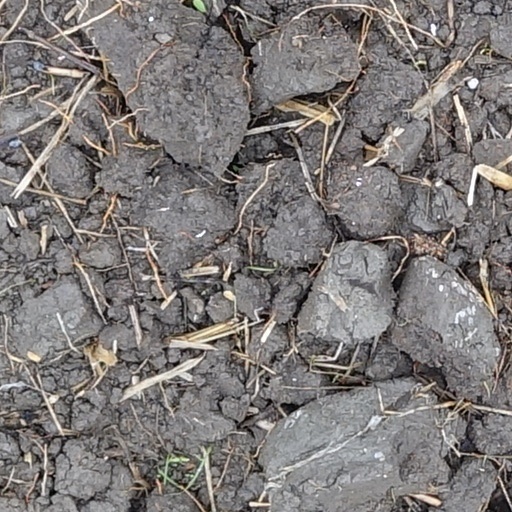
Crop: wheat